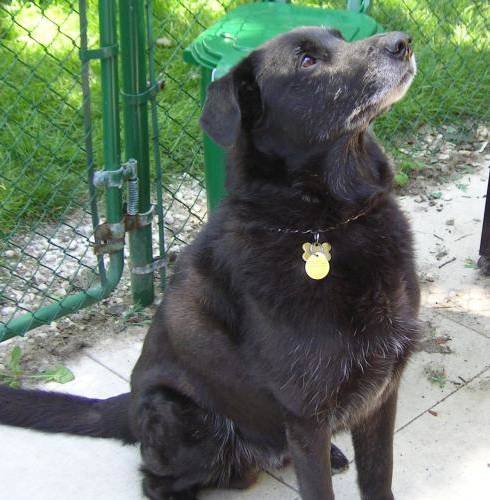
Label: dog